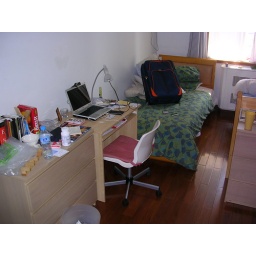
This is before the wall above my desk got decorated. But yeah. I LOVE having a desk.